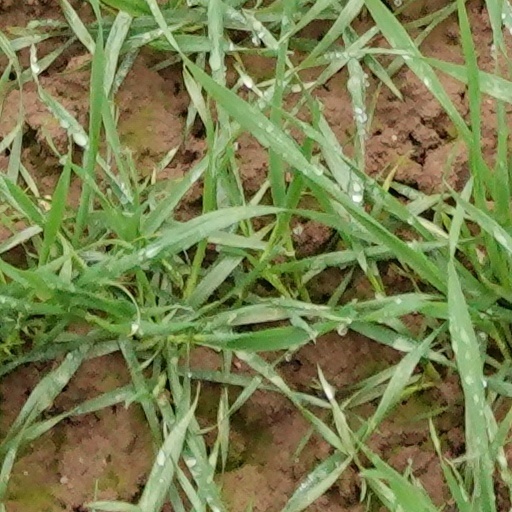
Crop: wheat